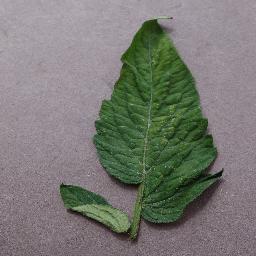
Label: Tomato___Spider_mites Two-spotted_spider_mite